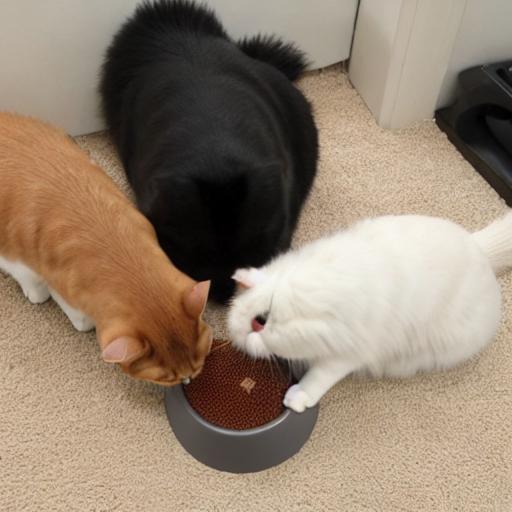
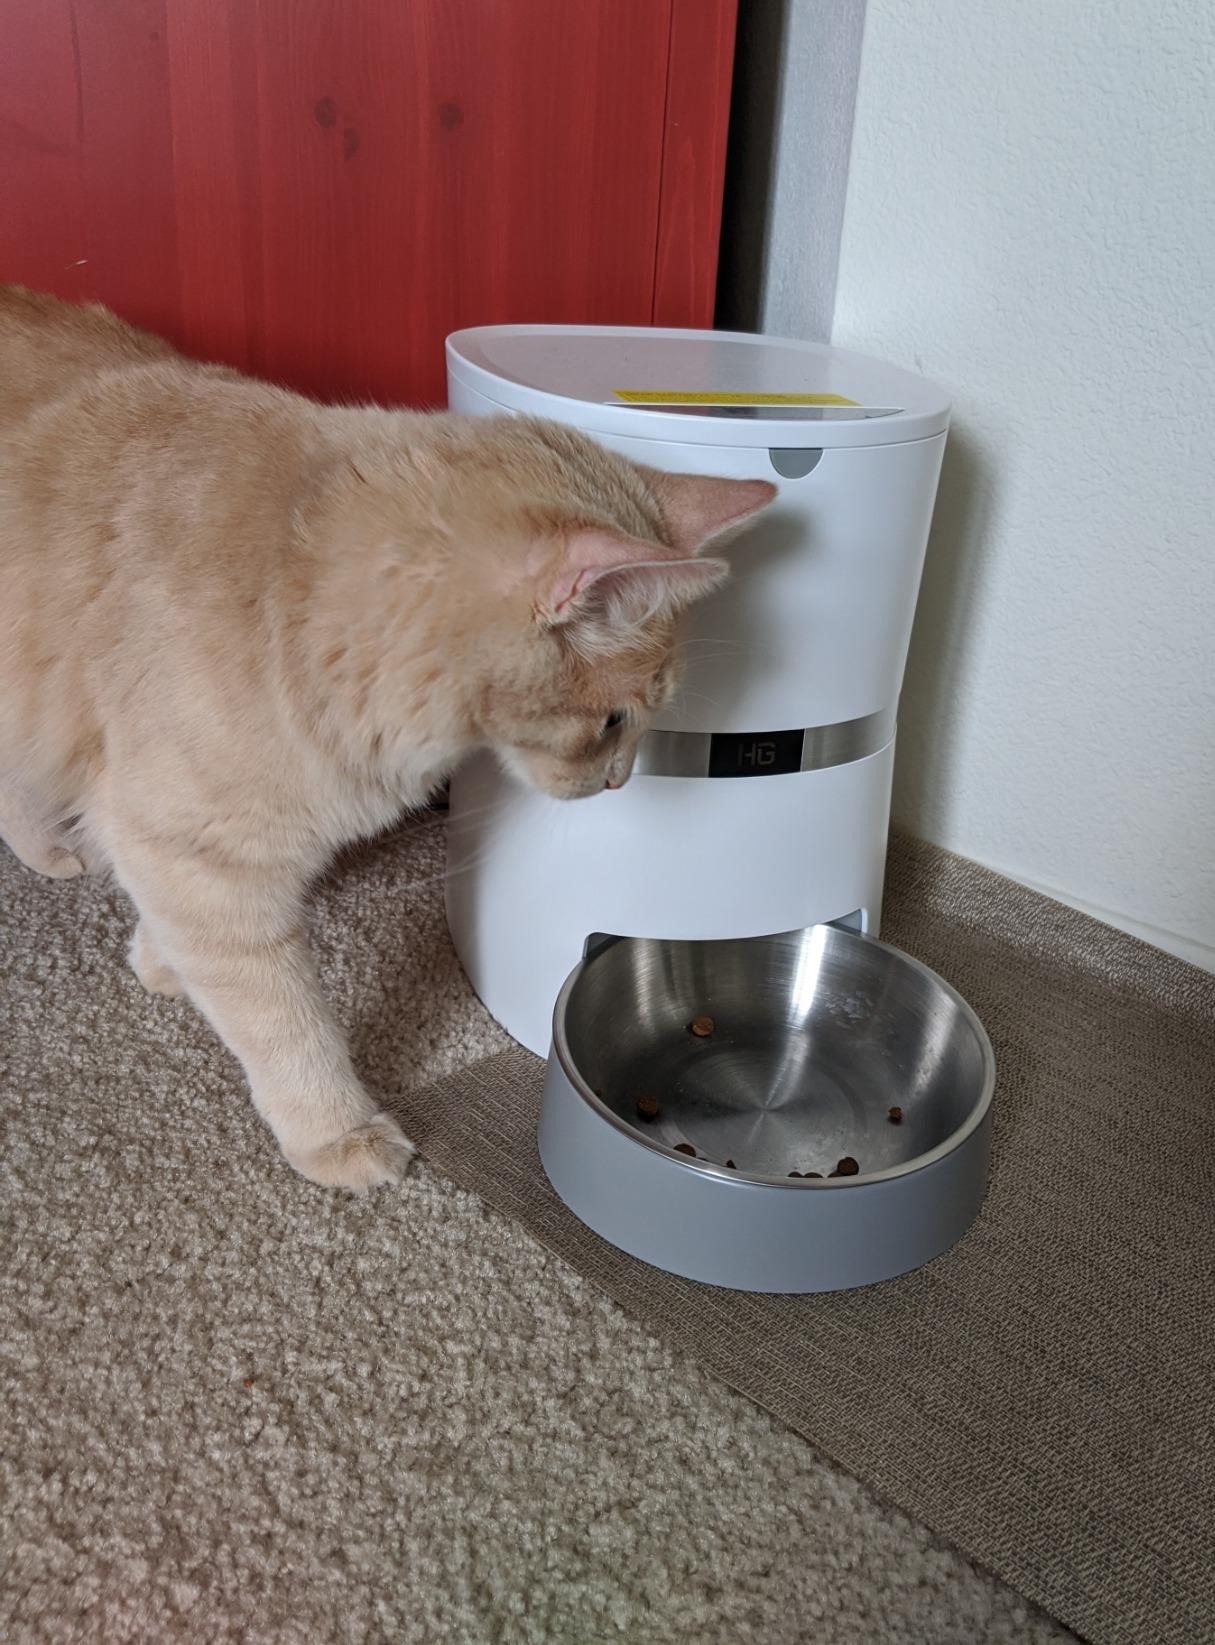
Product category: items_feeder
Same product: no